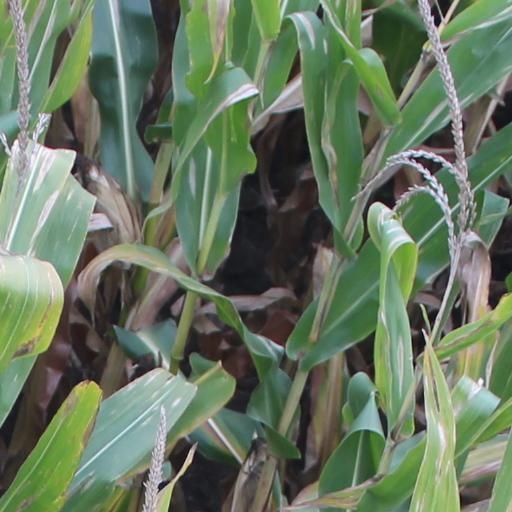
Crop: maize; corn